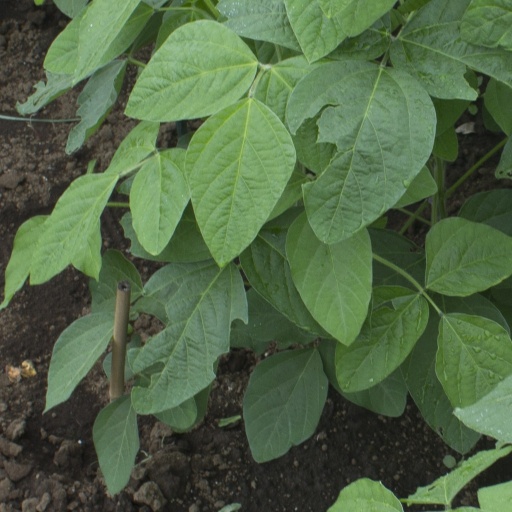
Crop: soybean